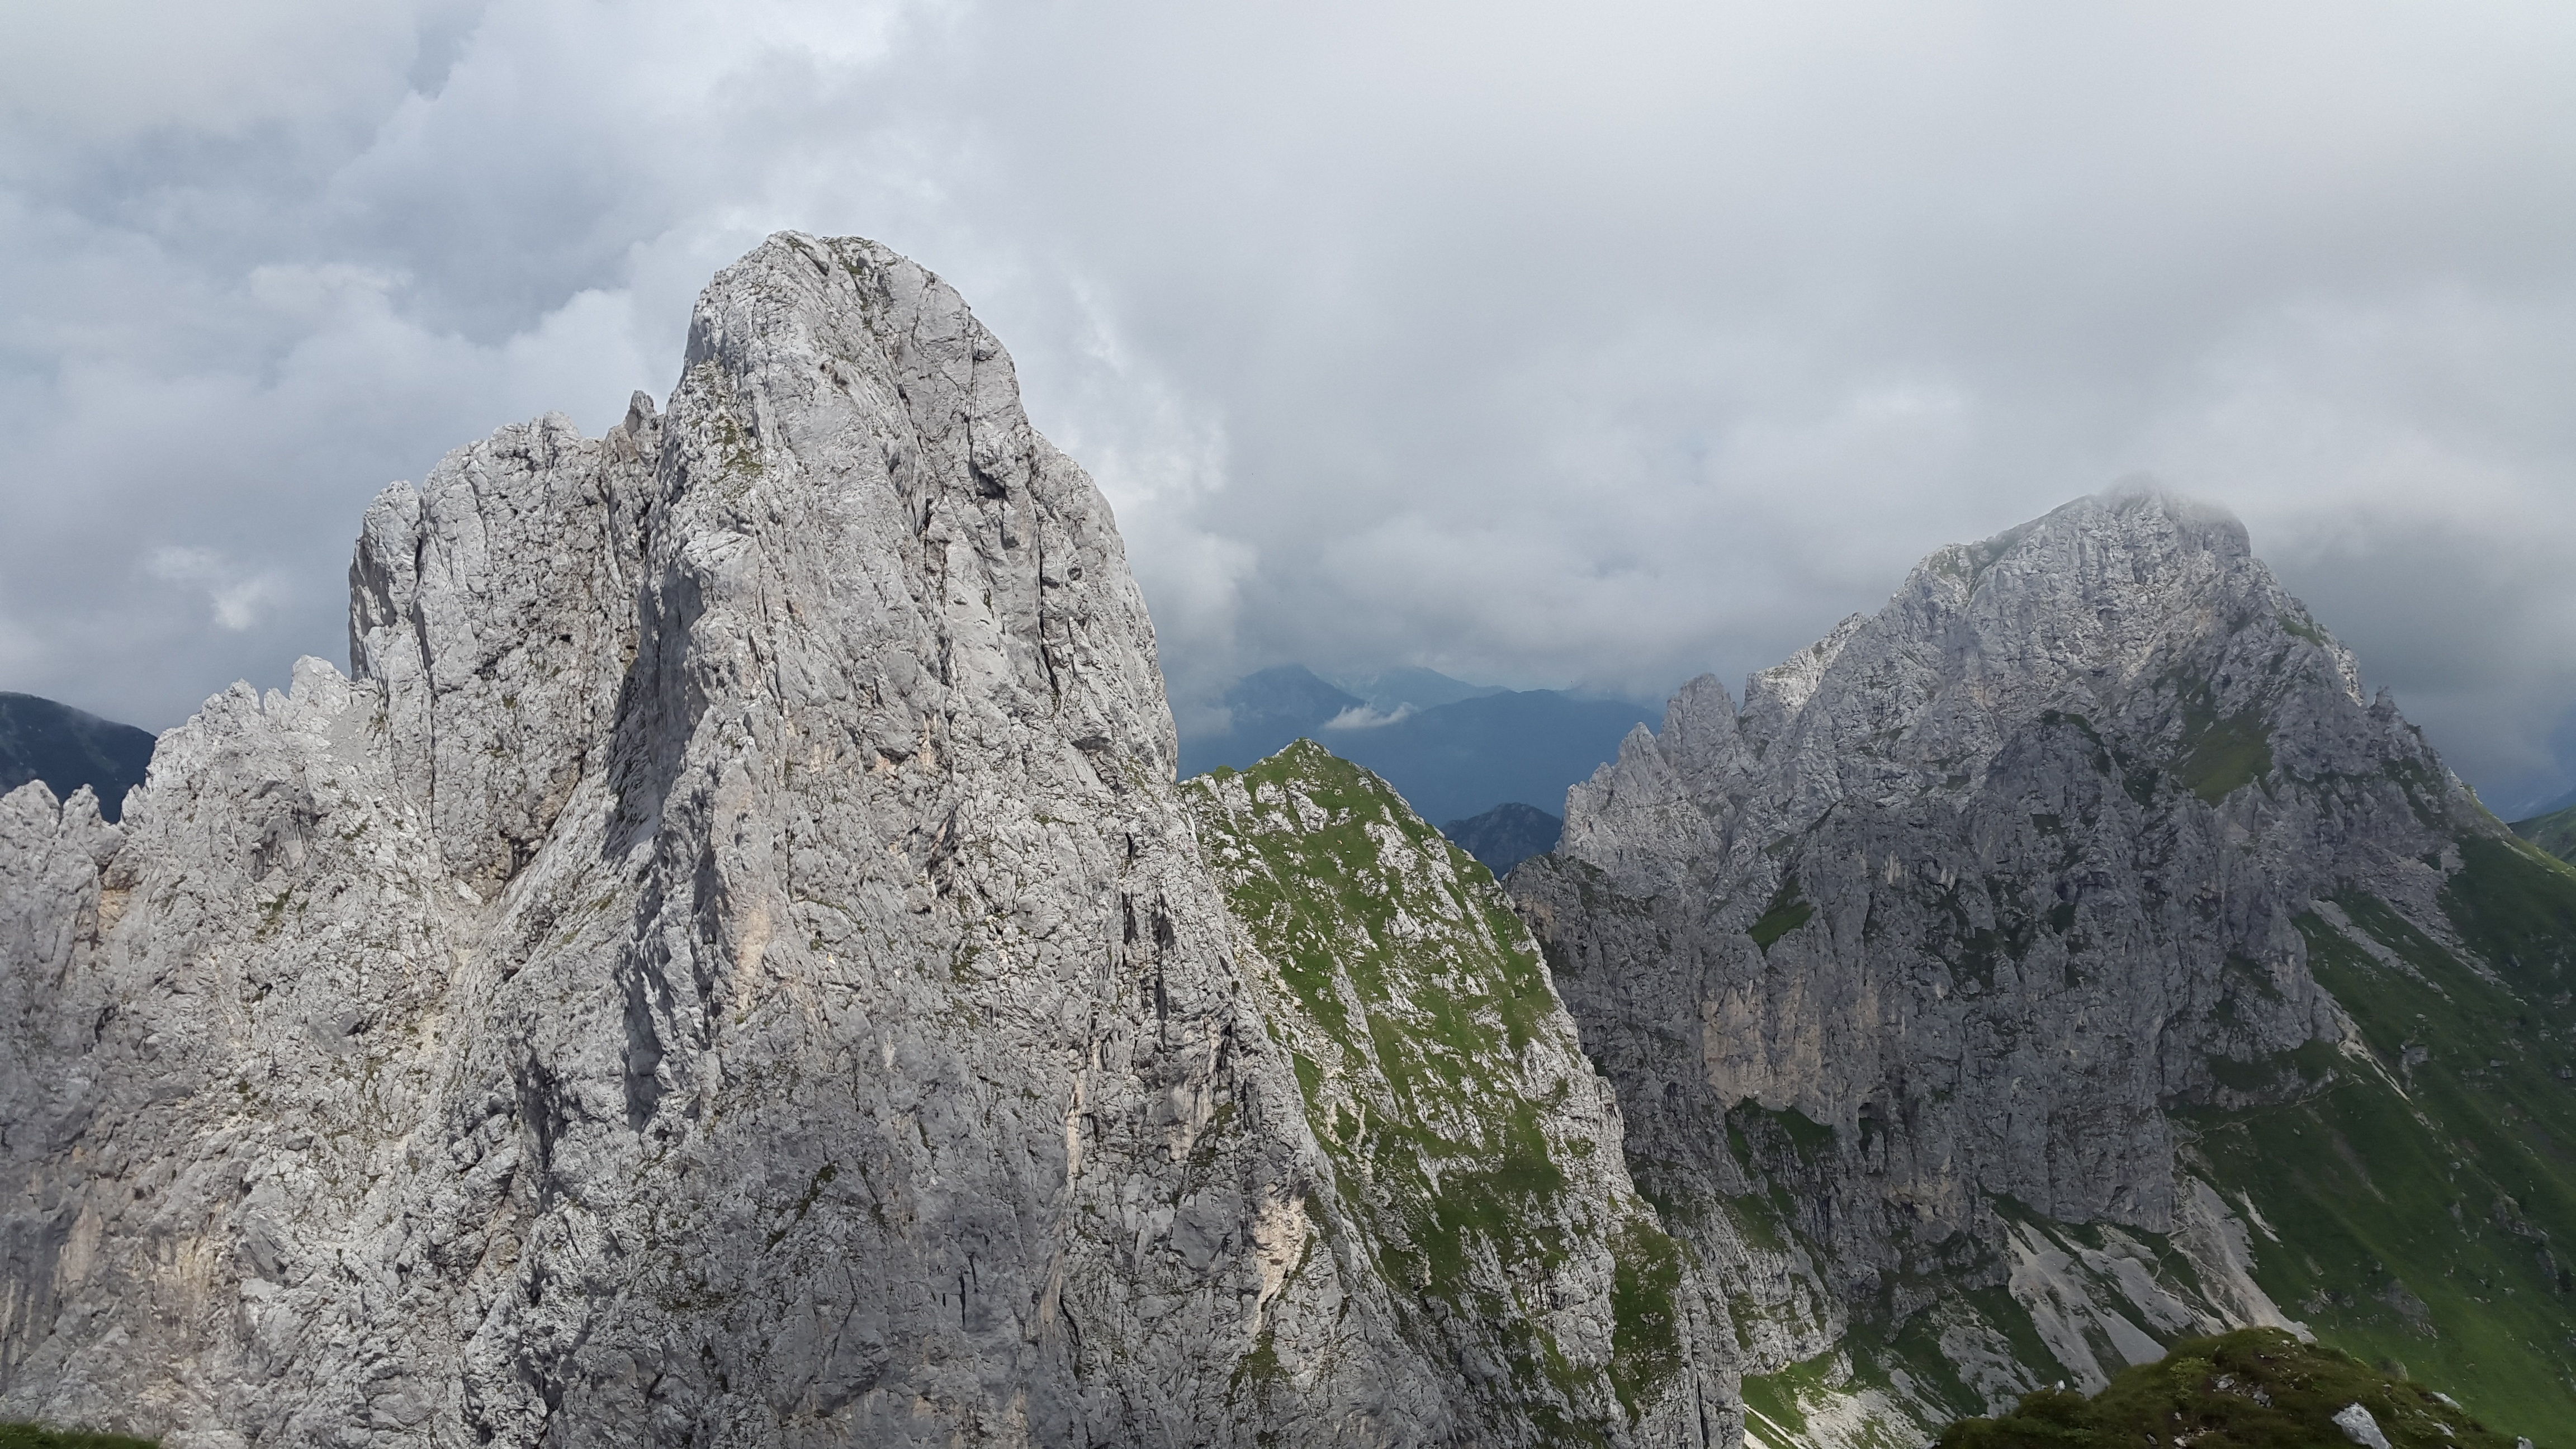
nature, rock, wilderness, walking, mountain, hiking, adventure, mountain range, recreation, alpine, terrain, ridge, summit, austria, mountaineering, geology, sports, mountains, alps, backpacking, plateau, tyrol, landform, mountain pass, tannheim, gimpel, trowel top, outdoor recreation, geographical feature, mountainous landforms, geological phenomenon